Microfinance

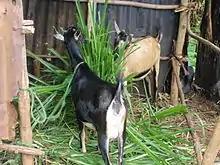
These goats are being raised by Rwandan women as part of a farm cooperative funded by microfinance.

According to a recent survey of microfinance borrowers in Ghana published by the Center for Financial Inclusion, more than one-third of borrowers surveyed reported struggling to repay their loans. Some resorted to measures such as reducing their food intake or taking children out of school in order to repay microfinance debts that had not proven sufficiently profitable.